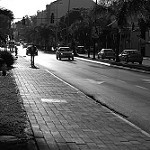
Label: B & W